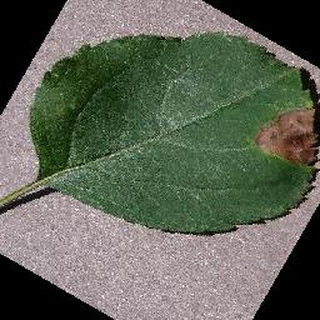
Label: apple_black_rot